Panic selling

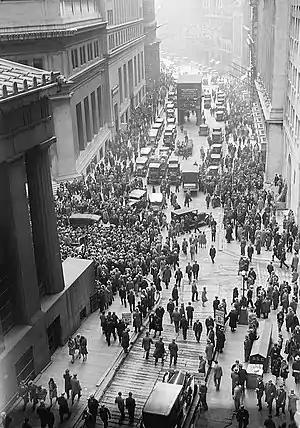
Crowd gathering on Wall Street after the 1929 Crash

Panic selling is a large-scale selling of an investment that causes a sharp decline in prices. Specifically, an investor wants to sell an investment with little regard to the price obtained. The sale is problematic because the investor is reacting to emotion and fear, rather than evaluating the fundamentals.